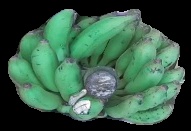
Variety: elakki-bale
Grade: grade3